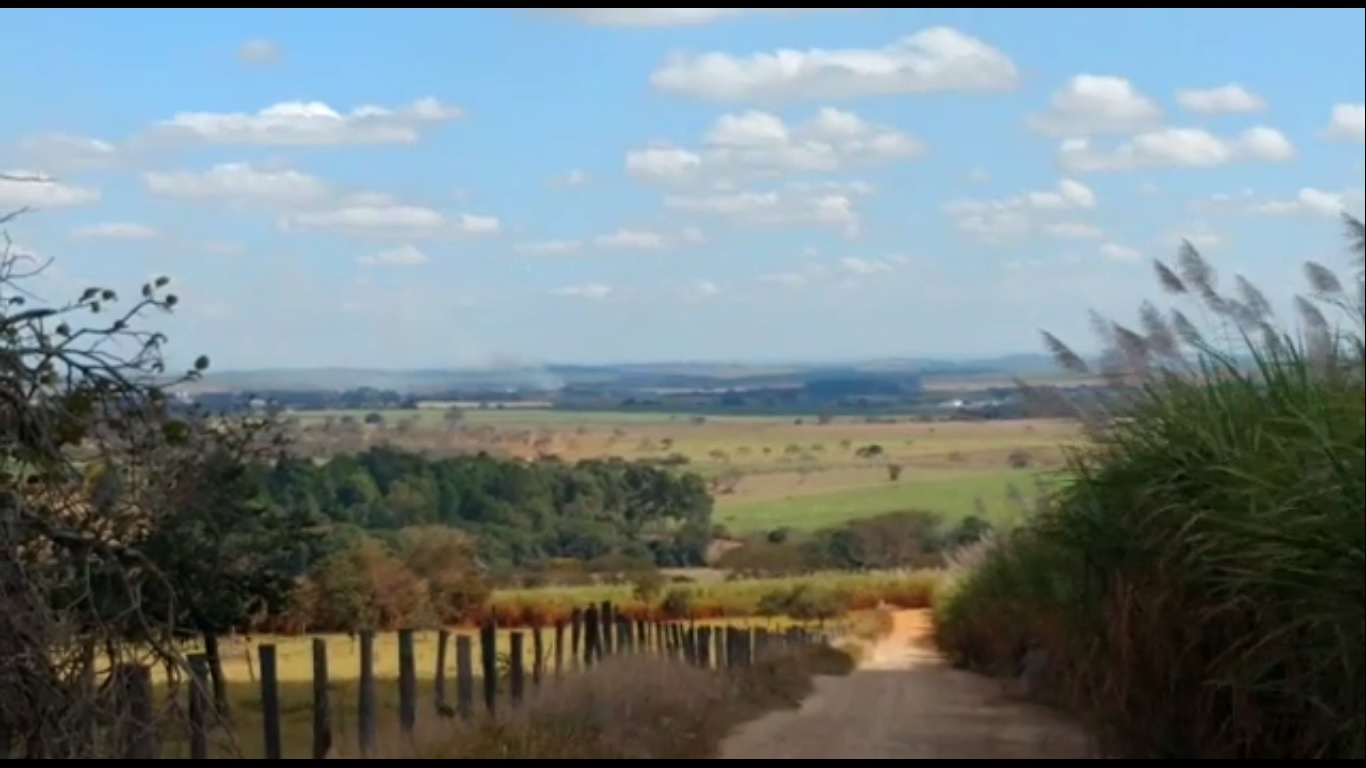
Fire: yes
Smoke: no